Age of Fire

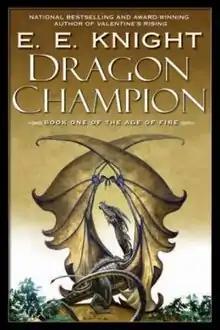
Cover from "Dragon Champion"

Age of Fire is a series of fantasy/adventure novels written by E. E. Knight, who is also known for writing the "Vampire Earth" series of novels. Age of Fire is eventually succeeded by the Dragoneer Academy Series which is a Spin-Off of the Age of Fire Series.